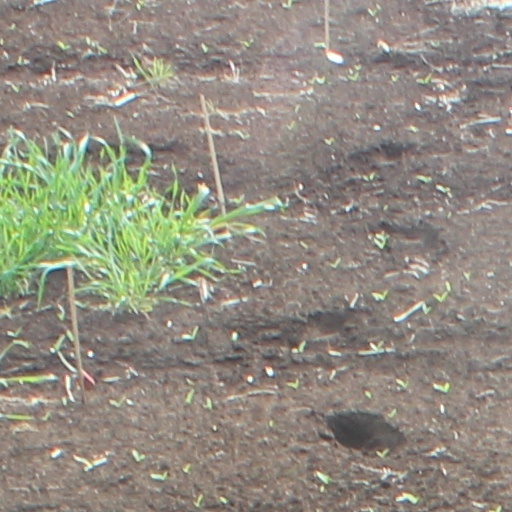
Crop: wheat